Florian Jarjat

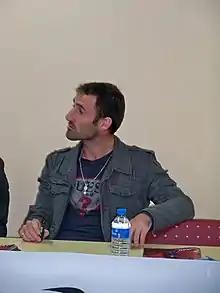
Jarjat in September 2013

Florian Jarjat (born 18 February 1980) is a French former professional footballer who played as a left defender. He is responsible for the youth sector of FC Métropole Troyenne.